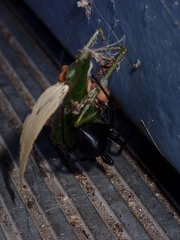
Species: Lactrodectus_hesperus